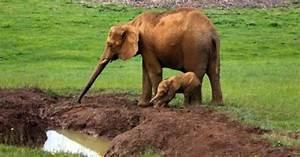
elephant